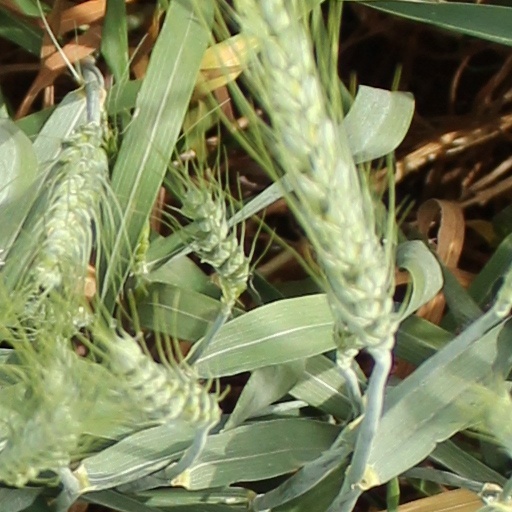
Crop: wheat